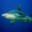
Label: shark